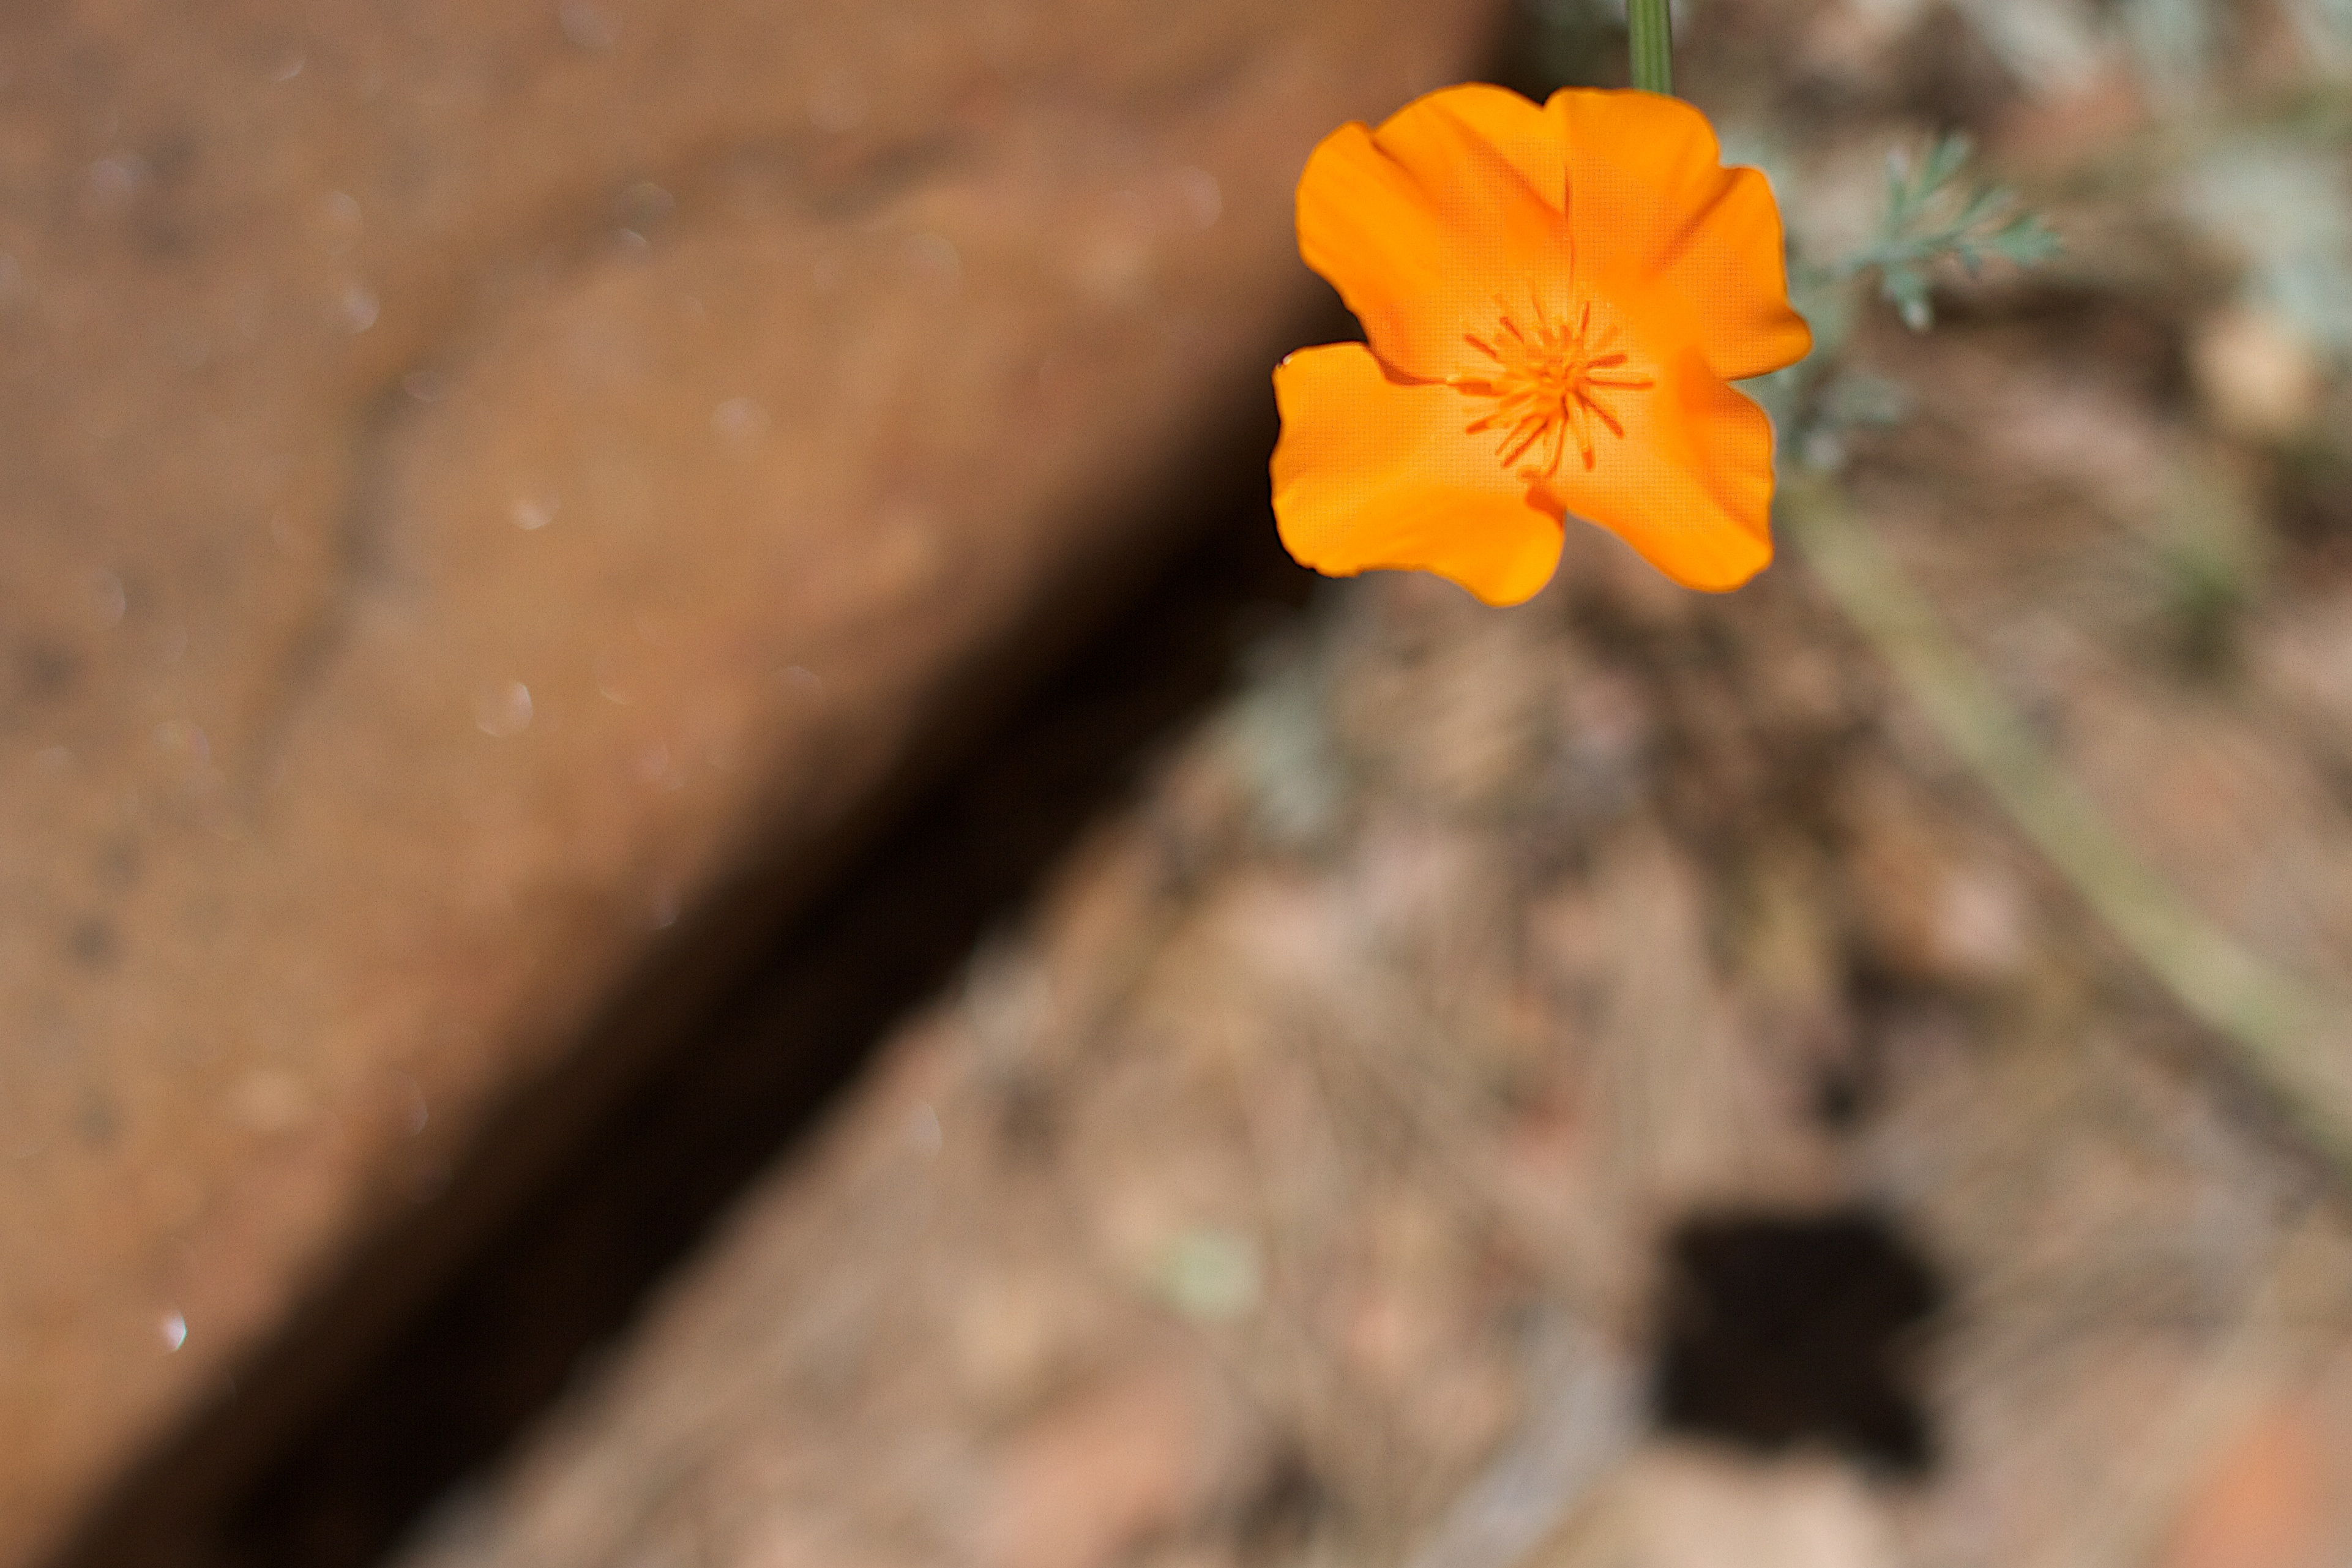
plant, leaf, flower, petal, flora, wildflower, close up, poppy, macro photography